80th Air Assault Brigade (Ukraine)

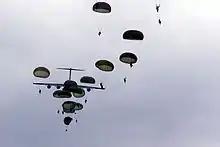
Troops of the 80th Airmobile Regiment parachute from a C-17 during Exercise Peaceshield 2000

In July 2000, the regiment participated in Exercise Peaceshield 2000 with US troops and forces from other countries. In April 2003, the regiment was moved to Lviv. In 2004, the regiment was scheduled to be sent to Iraq as part of the Ukrainian contingent there. An airmobile battalion, mortar batteries, an engineer platoon, a chemical defense platoon, communications company and military police company were drawn from the regiment and deployed to Iraq on 15 May 2005 as the 81st Tactical Group. The troops were part of Multinational Division Central-South and were withdrawn at the end of the year, the last Ukrainian unit in Iraq. In 2006, the regiment contributed troops to the Kosovo Force UkrPolBat joint Ukrainian-Polish peacekeeping battalion.